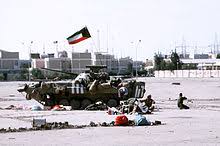
Label: BMP-2